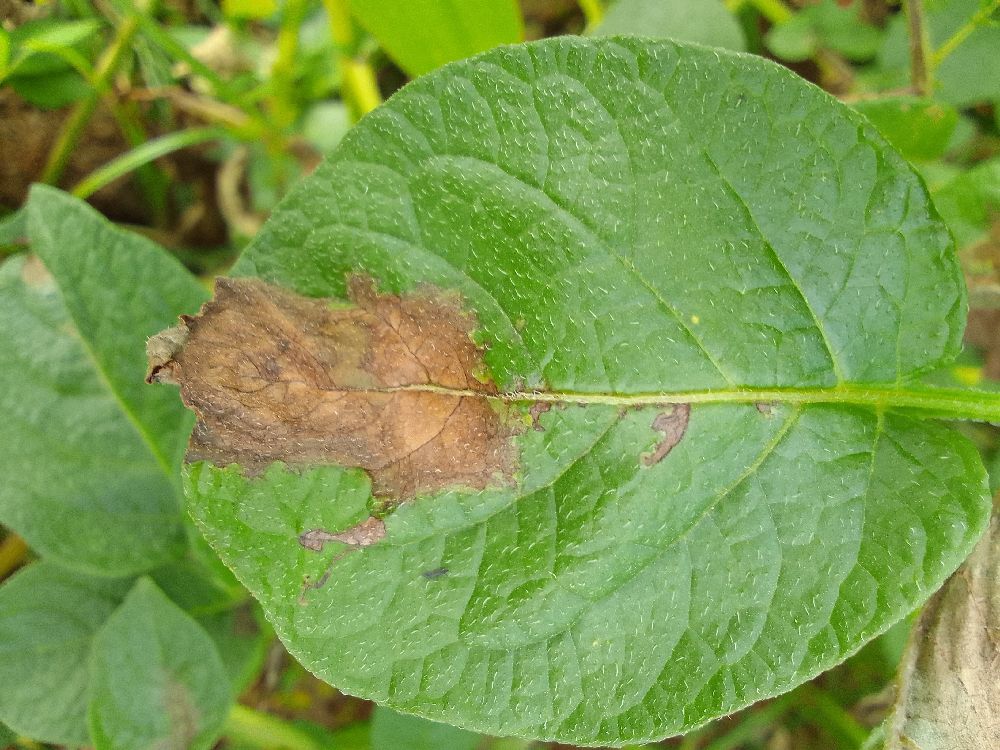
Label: Late blight